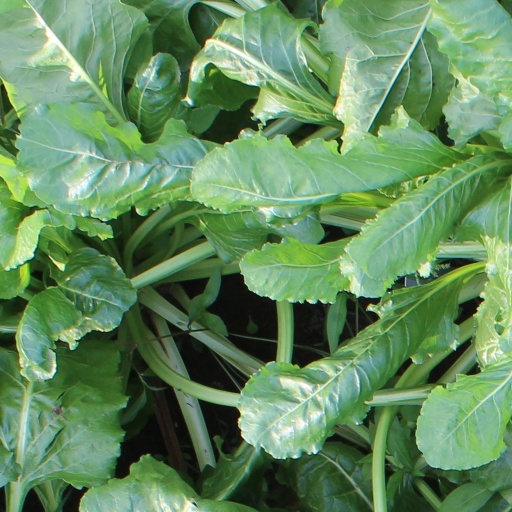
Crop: sugar beet